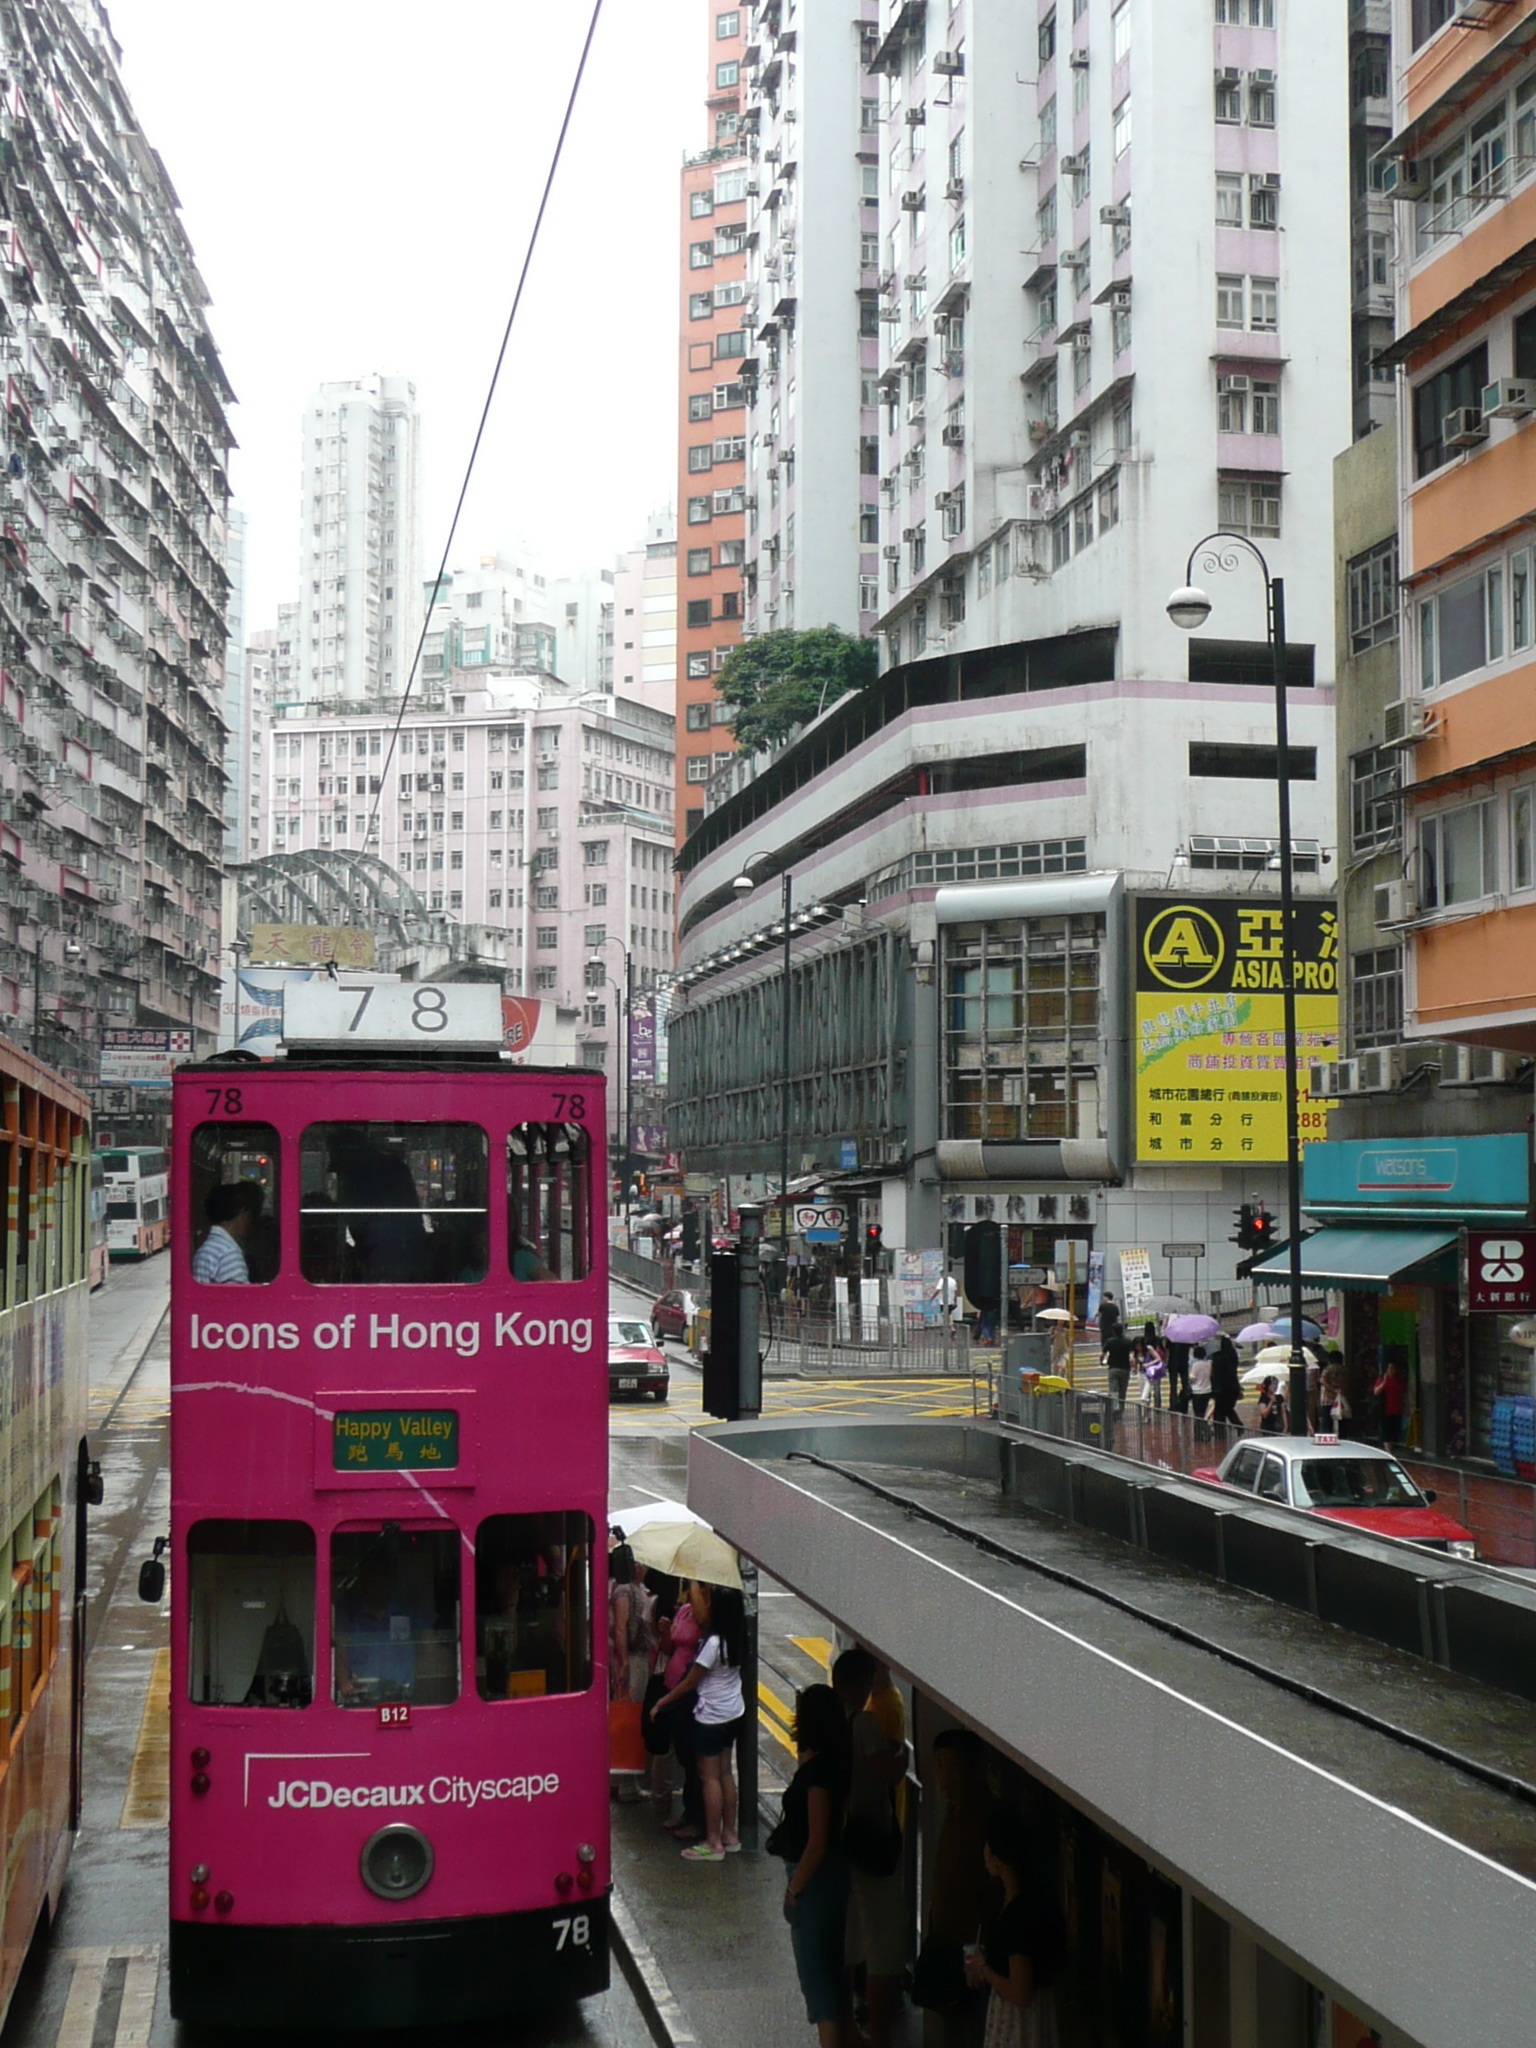
traffic, downtown, tram, transport, vehicle, lane, public transport, hong kong, bus, double decker, land vehicle, rolling stock, metropolitan area, street canyon